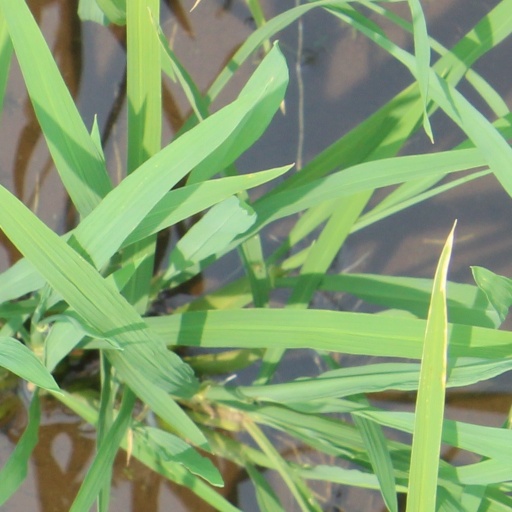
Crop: rice